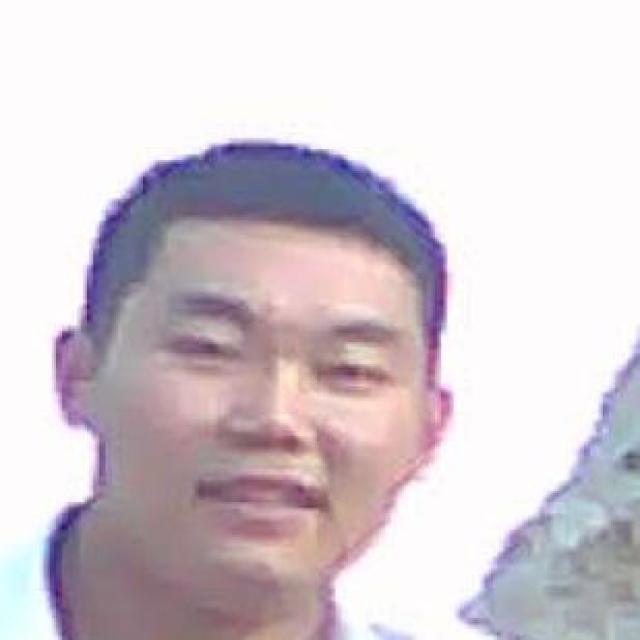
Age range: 21-44